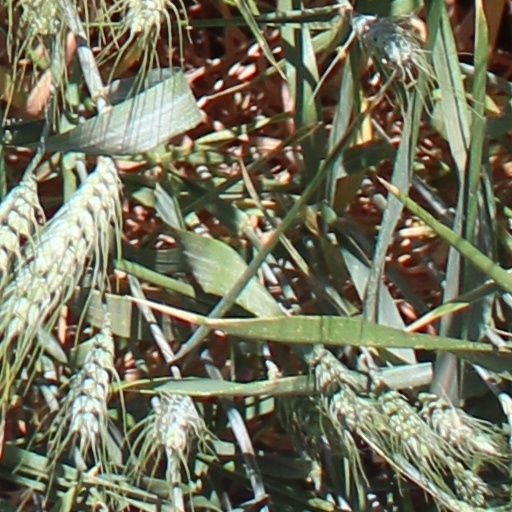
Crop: wheat